Montée du Gourguillon

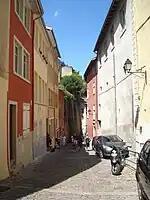
Other view of the street

According to a legend, during the AD 177 persecution, blood flowed down the Gourguillon so heavily that it flooded into the Arar River. Observers called the river "Sagona", from the Latin "sanguinis", which then became "Saône". In 1218, the Dominicans moved to the Magdeleine Fort , which was fortified in 1271.